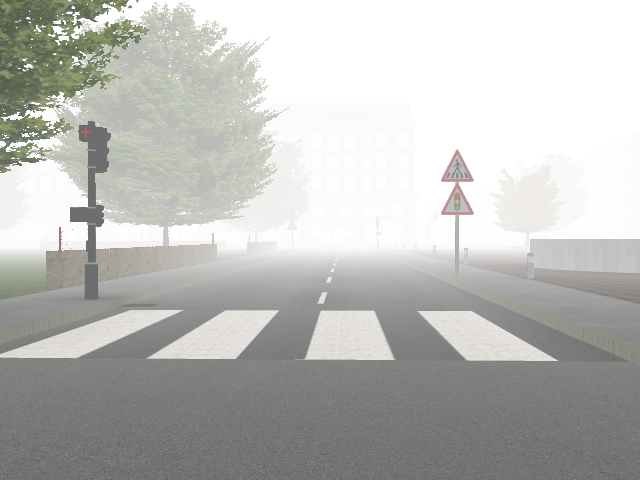
Weather: foggy or hazy